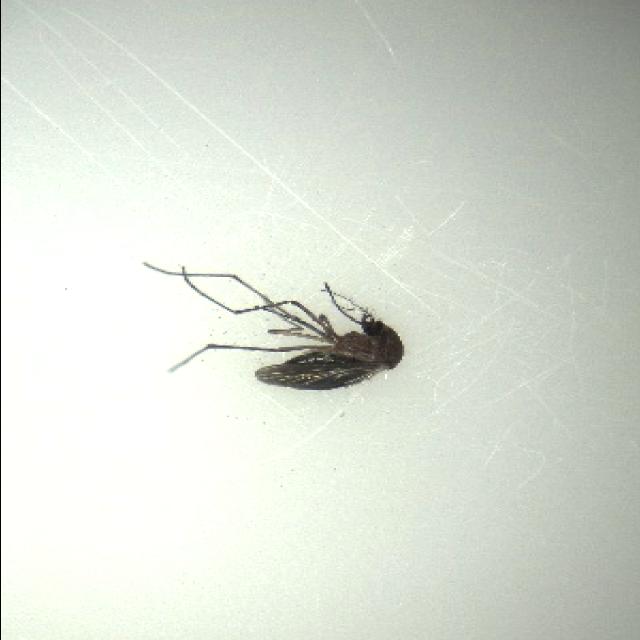
Species: culex_tritaeniorhynchus